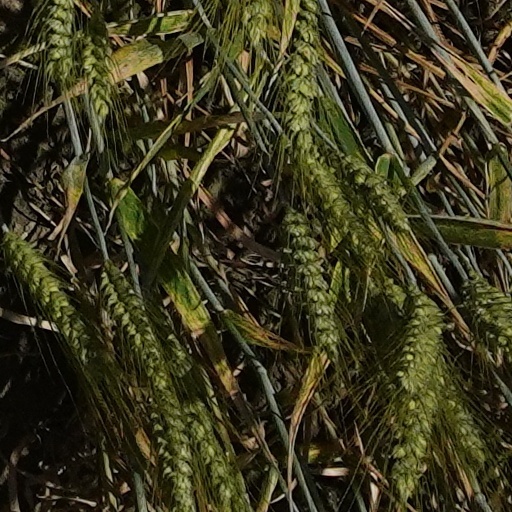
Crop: wheat